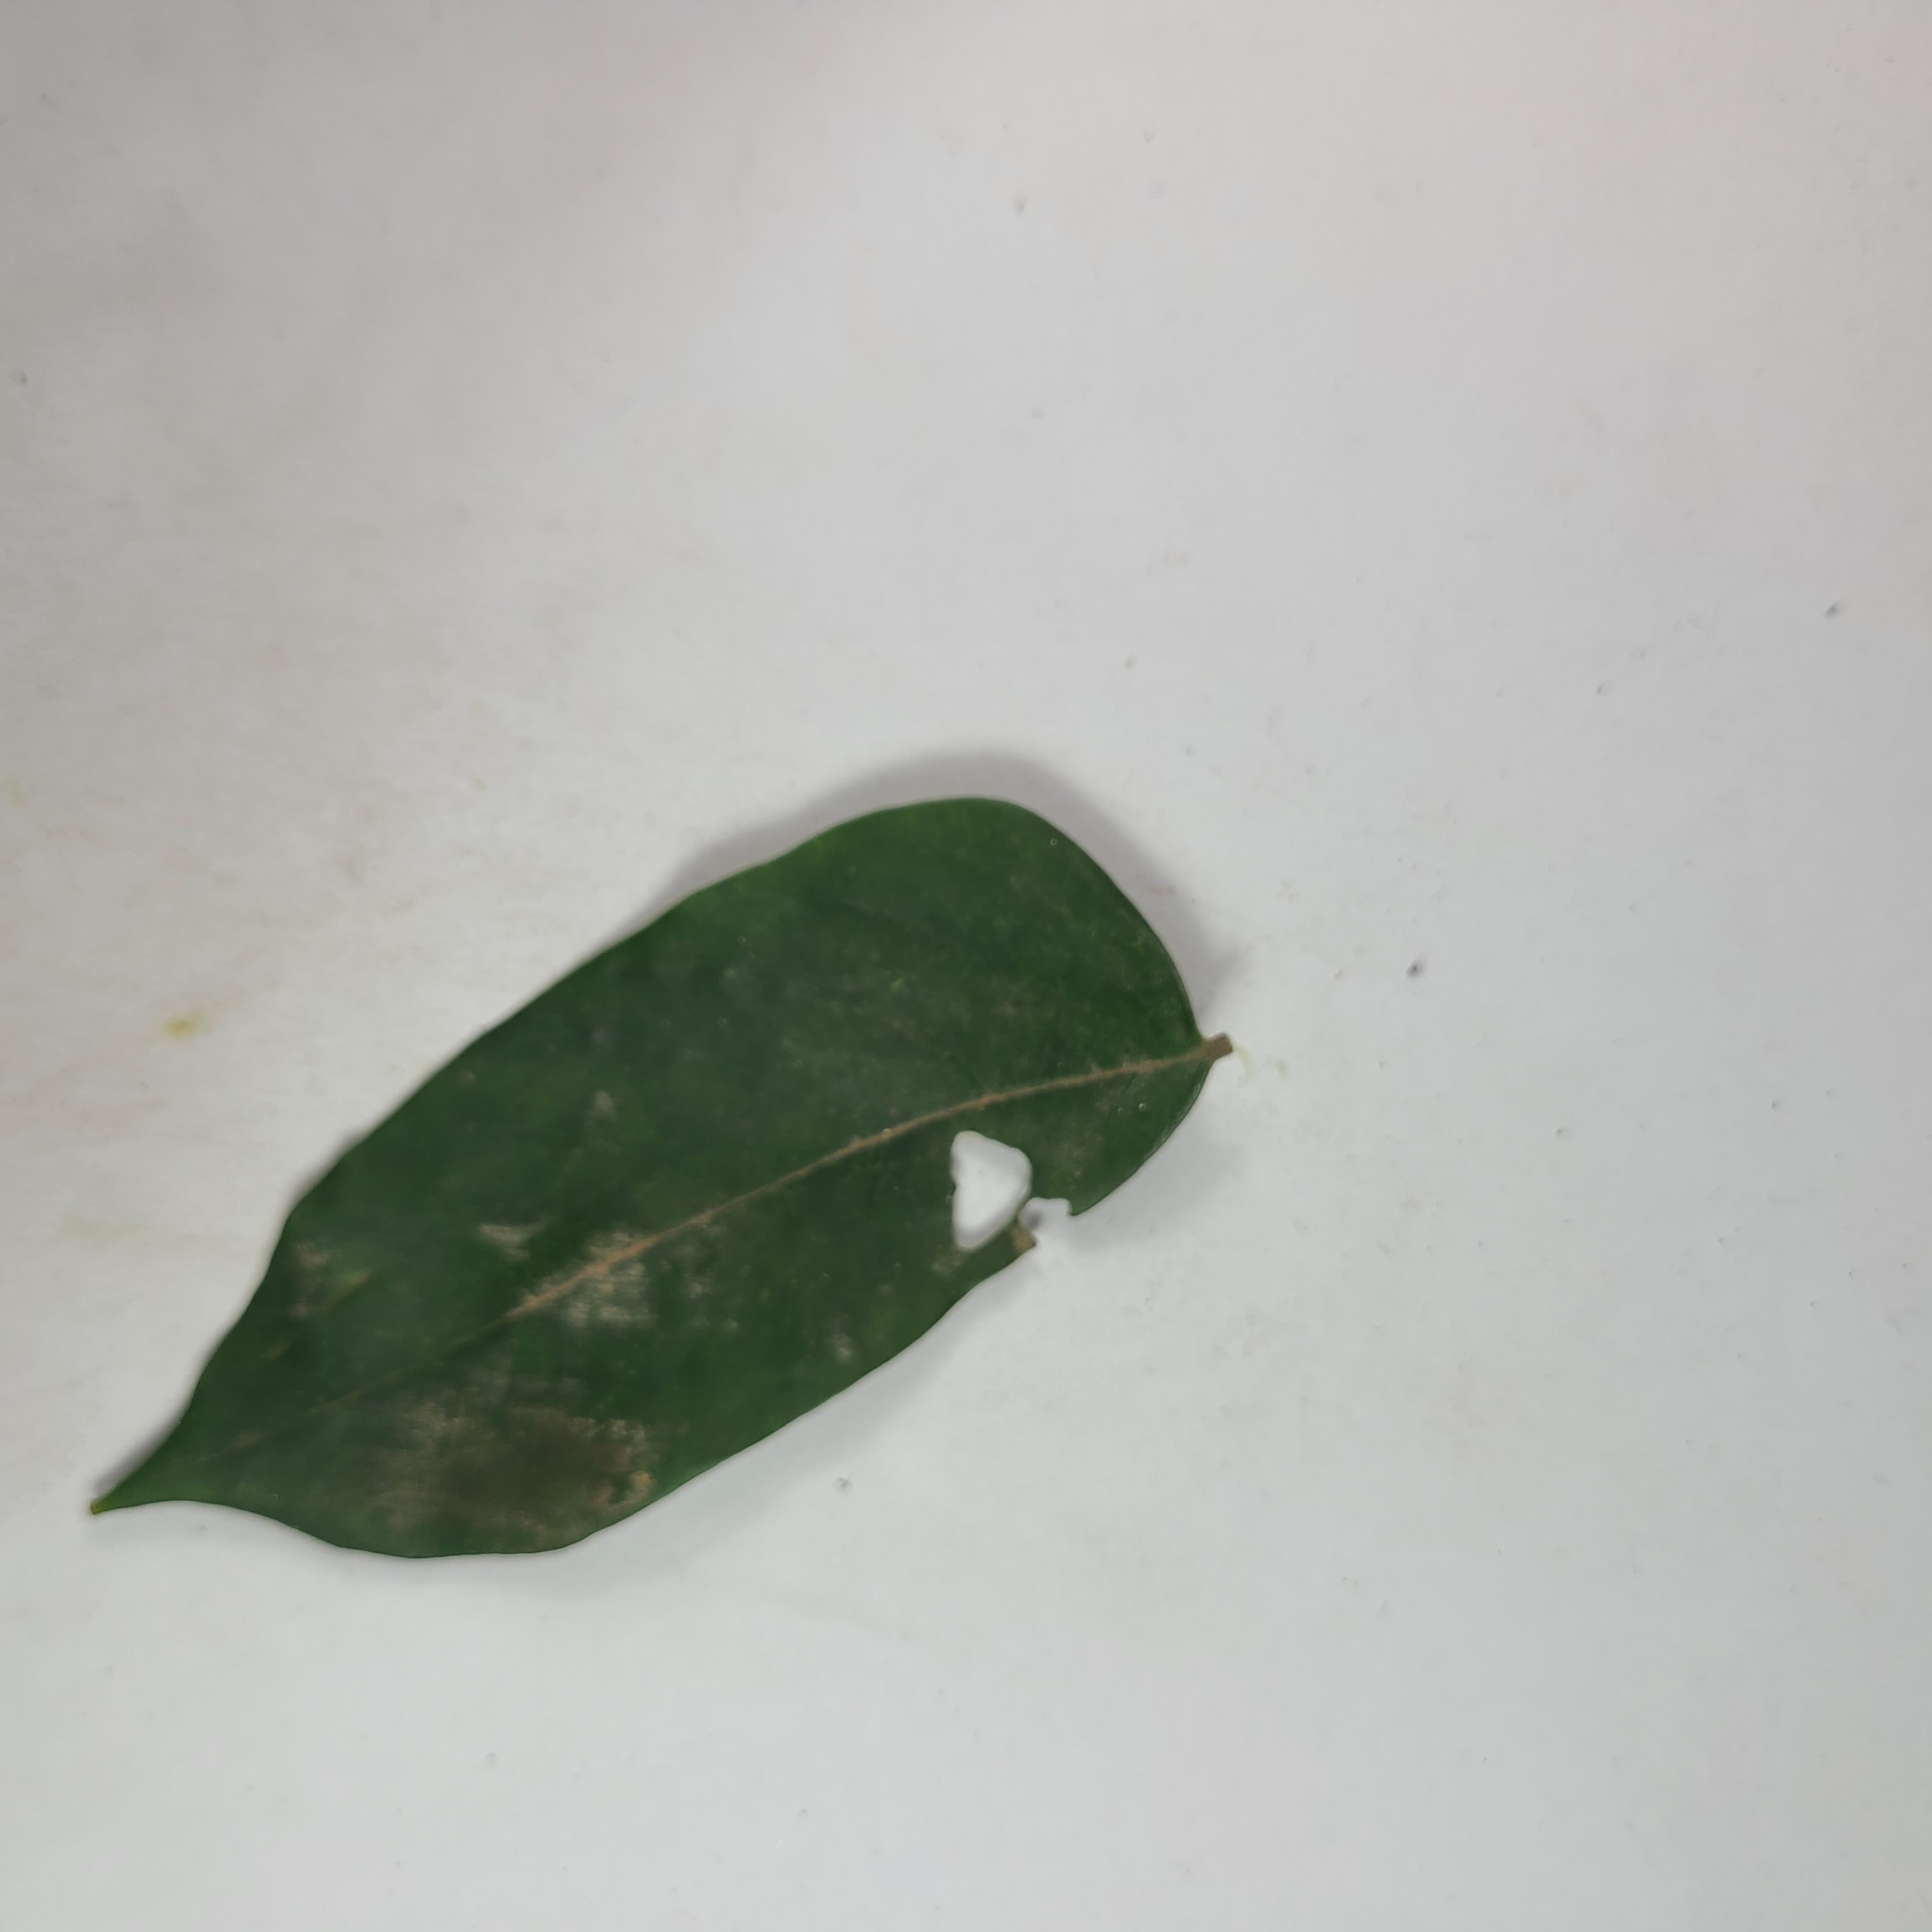
Label: Insect Hole leaves